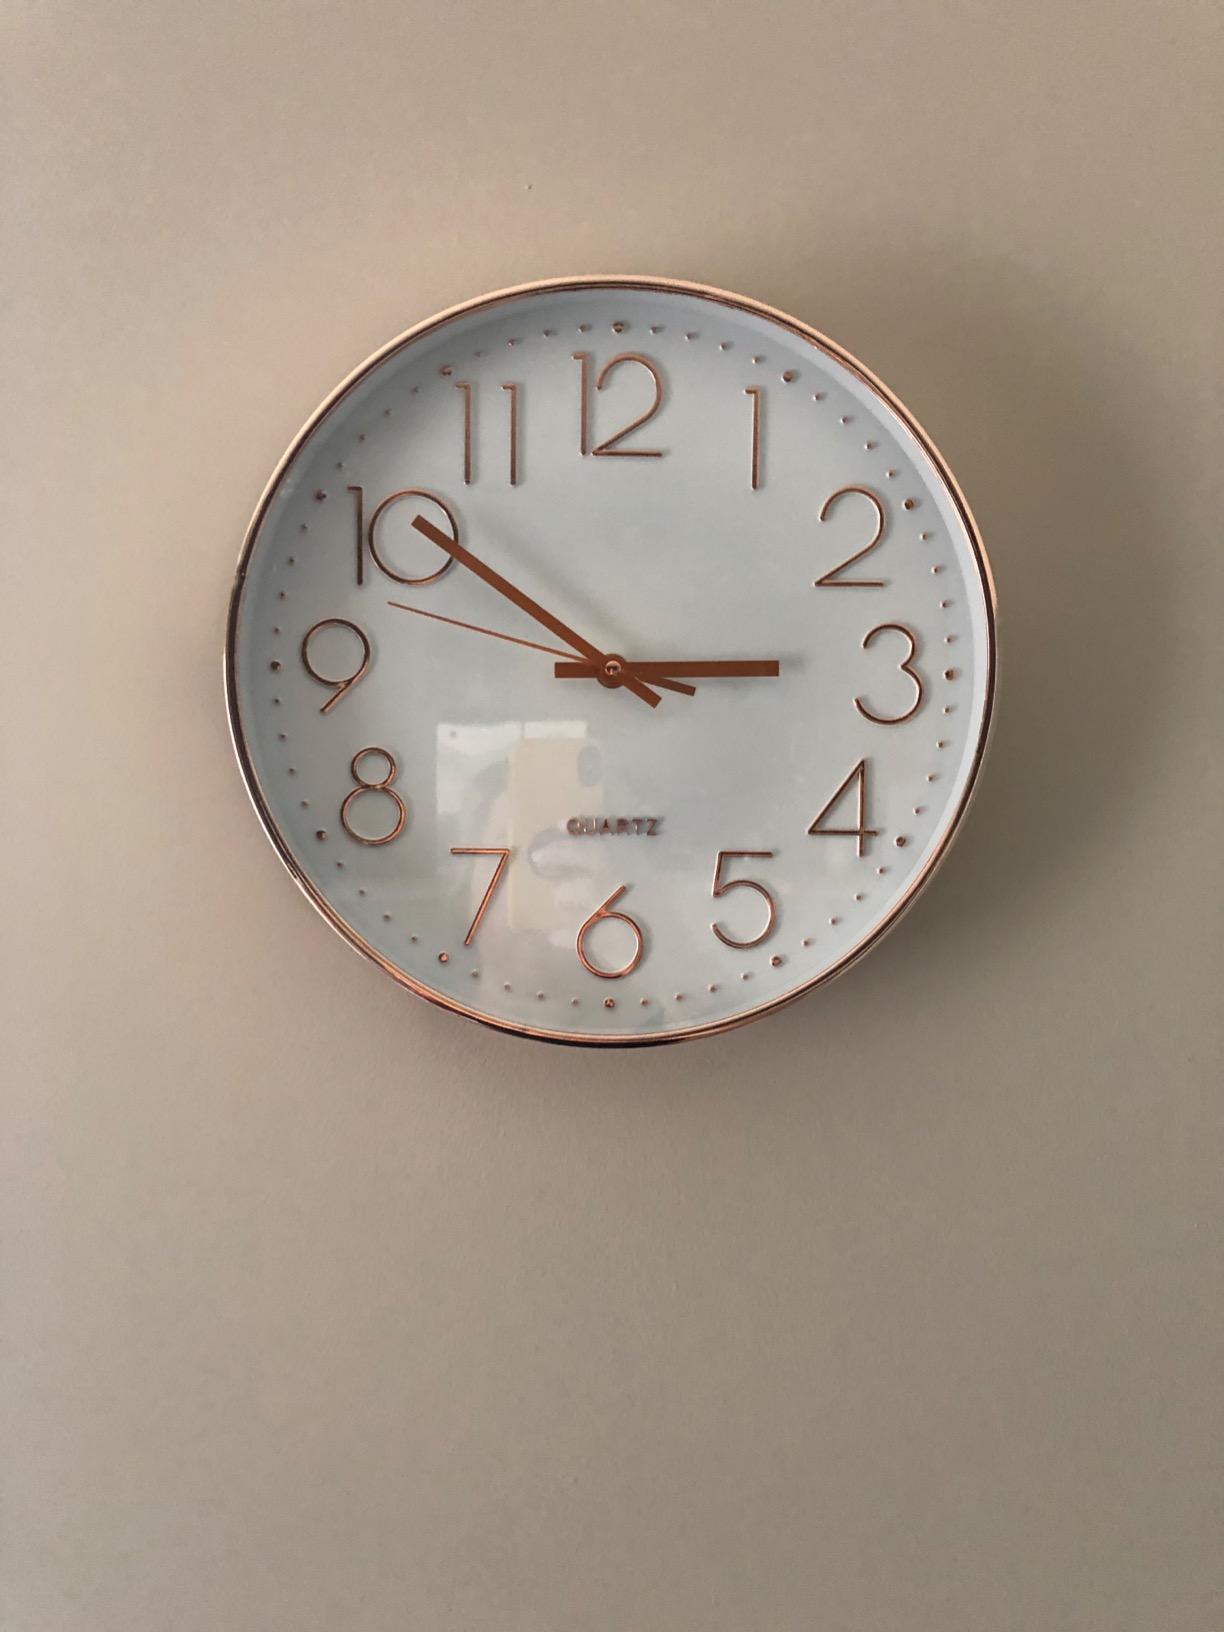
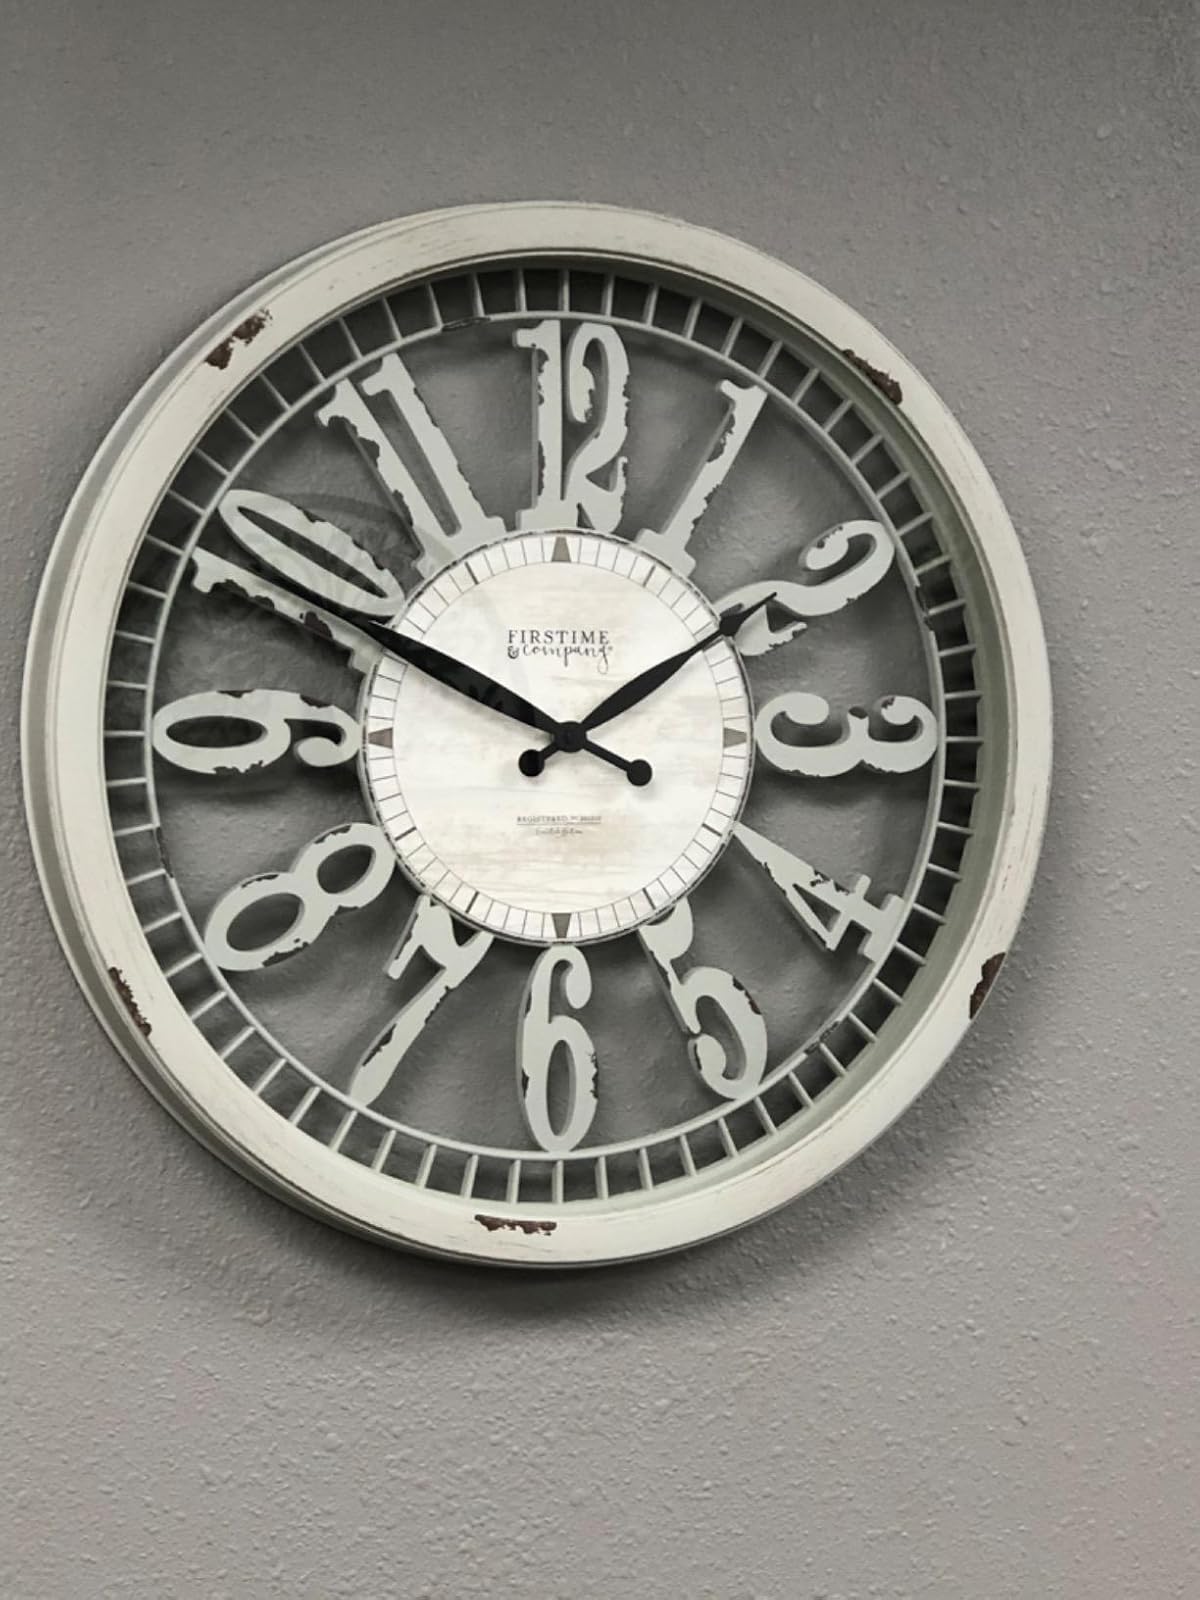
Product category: clock
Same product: no